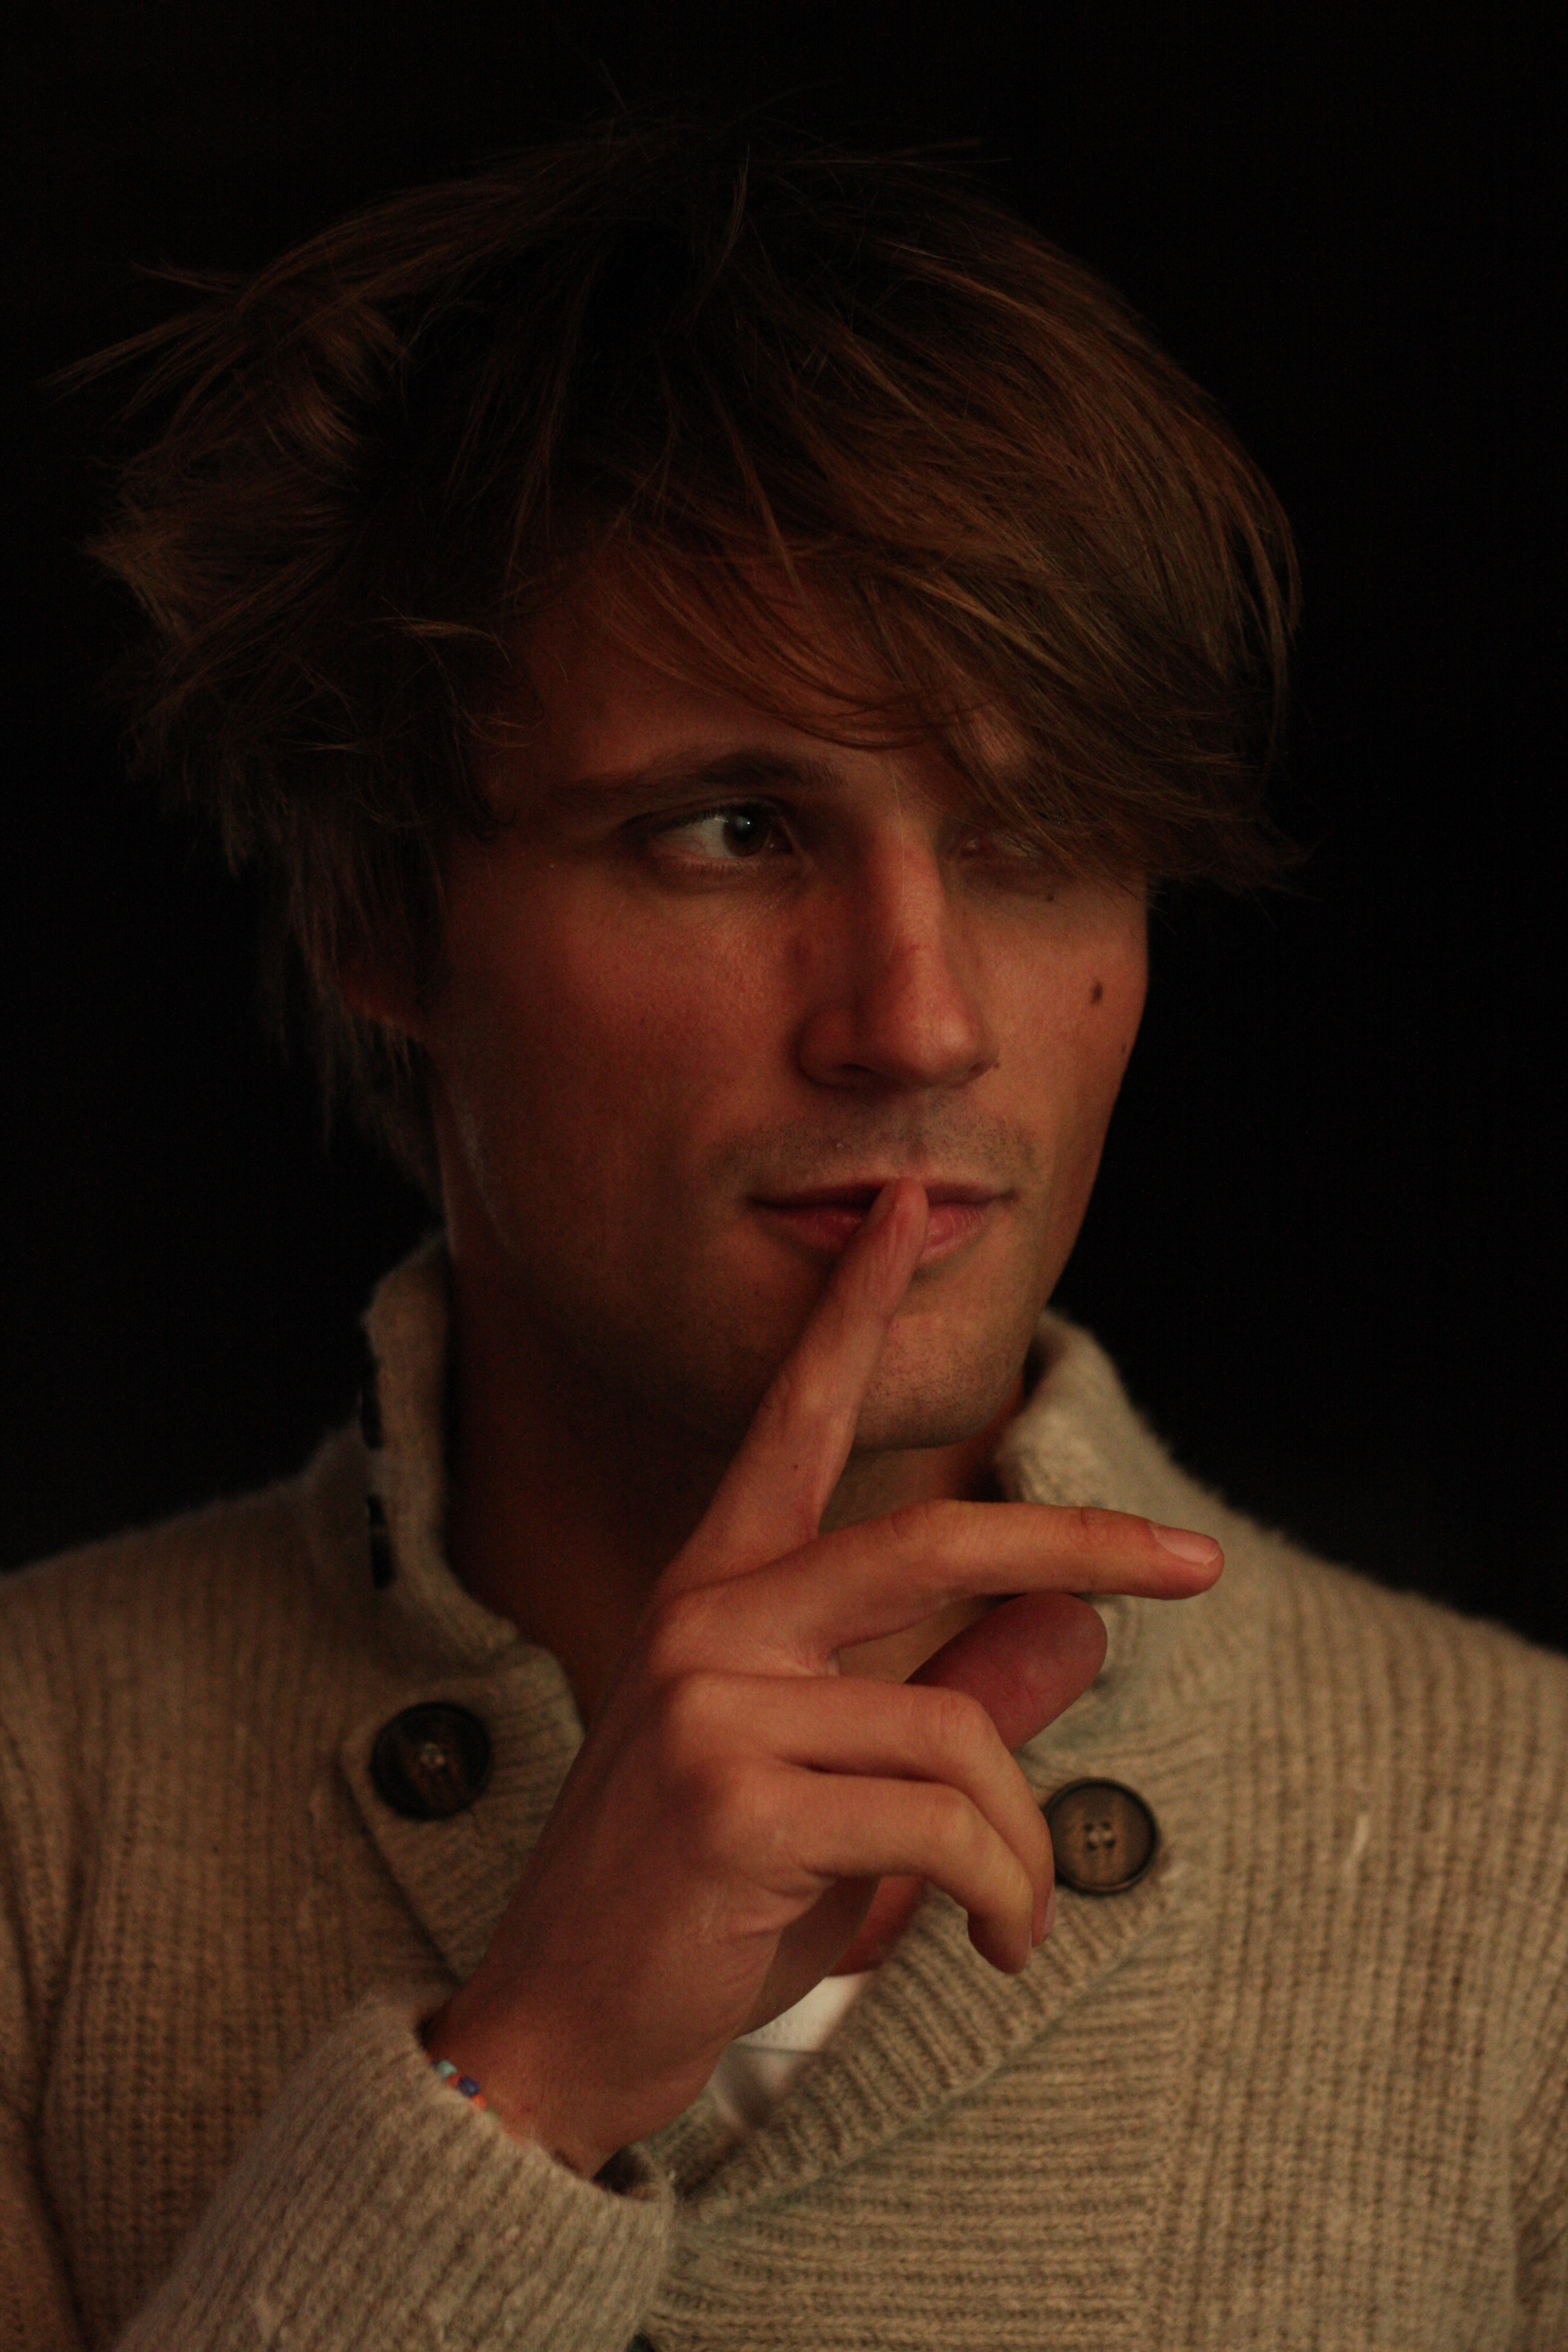
hand, man, person, woman, hair, boy, male, portrait, model, youth, darkness, lady, hairstyle, close up, human body, cheerful, face, nose, relaxation, happy, eye, head, skin, beauty, organ, dreamy, dreams, attractive, positive, sense, facial hair